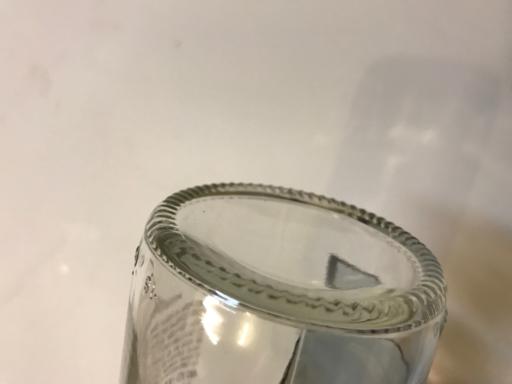
Label: glass